Dalton McGuinty

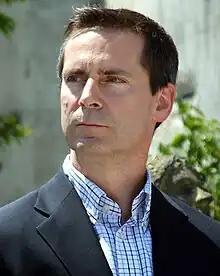
McGuinty in 2007

Dalton James Patrick McGuinty Jr. (born July 19, 1955) is a Canadian former politician who served as the 24th premier of Ontario from 2003 to 2013. He was the first Liberal leader to win two majority governments since Mitchell Hepburn nearly 70 years earlier. In 2011, he became the first Liberal premier to secure a third consecutive term since Oliver Mowat after his party was re-elected in that year's provincial election.